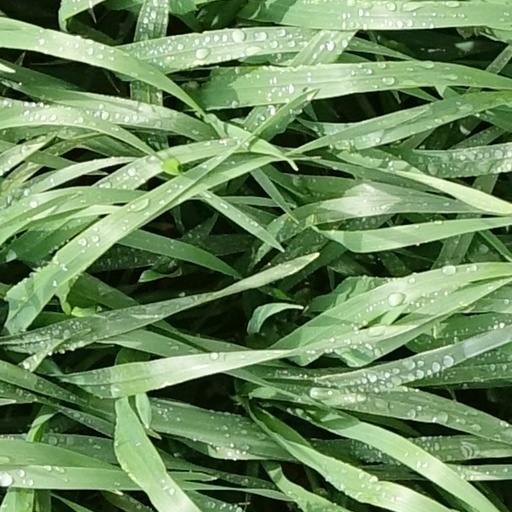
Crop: wheat